Probactrosaurus

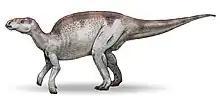
Life reconstruction

In 1959 and 1960 a Soviet-Chinese expedition uncovered the remains of a euornithopod in Inner Mongolia near Maortu. The type species is "Probactrosaurus gobiensis", described and named by A. K. Rozhdestvensky in 1966. The generic name refers to Rozhdestvensky's hypothesis that "Probactrosaurus" would be the direct ancestor of "Bactrosaurus", a notion now discarded.